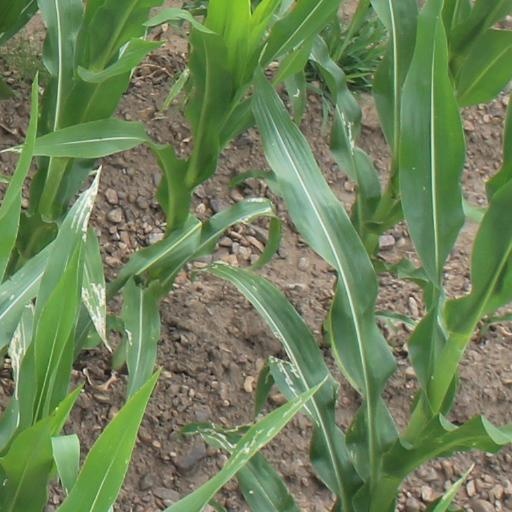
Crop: maize; corn